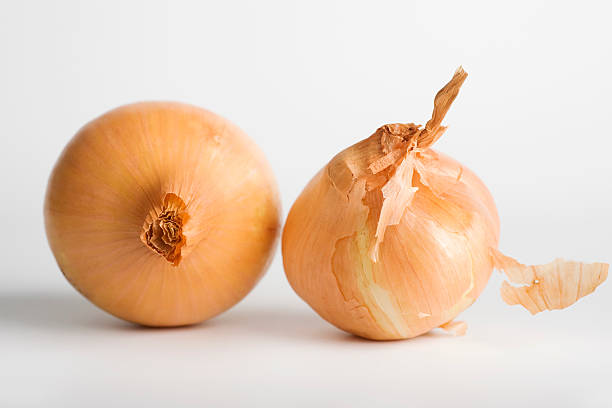
Adjective: flakier